Al-Nasir Muhammad Mosque

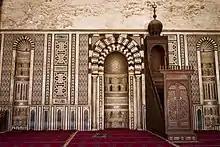
Interior of the Mosque, featuring mihrab and minbar.

The hypostyle mosque is built as a free-standing 63 x 57 m rectangle around an inner court with a sanctuary on the qibla side and galleries surrounding the other three sides. The main entrance protrudes from the face of the western wall. There are two other entrances, on the northeastern side and on the southern side. Unlike most other mosques of Cairo, its outer walls are not paneled and have no decoration except a crenellation composed of rectangles with rounded tops. This results in a rather austere appearance which is probably accounted for by the military nature of its setting. Crenellation on the inner walls around the courtyard is of the stepped type.